William Aditya Sarana

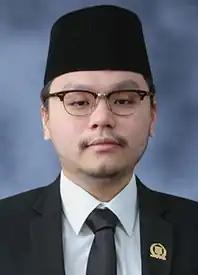
Official portrait, 2019

William Aditya Sarana (born 2 May 1996) is an Indonesian politician of the Indonesian Solidarity Party who currently serves as a member of the Jakarta Regional House of Representatives. He is head of his party's faction within the legislature.